Ellen van Dijk

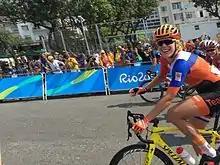
Van Dijk at the Olympic road race in 2016

Van Dijk started the season as usual with the Ladies Tour of Qatar. She won the second stage and took the lead in the general classification. The day afterwards teammate Lizzie Armitstead took over the leading jersey. Van Dijk ended the tour in third place in the overall classification. During the first European race of the season, the Omloop het Nieuwsblad, van Dijk escaped from a front group of 15 riders on the "Molenberg" with 30 km to go. Anna van der Breggen was the only one who was able to follow her. The duo extended their advantage over the cobbled sections that followed, holding off the chase group to the line, where Van Dijk lost the two-up sprint. A few days later Van Dijk rode again strong in the Le Samyn des Dames. In the final kilometers she closed a one-minute gap with the front group. After closing the gap she was the leadout for Chantal Blaak who sprinted to victory. Due to a back injury, Van Dijk could not start in Omloop van het Hageland. In the first World Cup of the season, the Ronde van Drenthe, the team was eager to win. In the final Van Dijk was the lead-out for Armitstead. However, Armitstead lost Van Dijk in the last kilometer. Van Dijk continued sprinting and rode to the third place. She was happy with her result, but found it a shame that the team did not win. During the second World Cup race, the Trofeo Alfredo Bina Van Dijk couldn't ride uphill with the fastest riders and finished eighth, with teammate Armitstead taking the win. For the Tour of Flanders, Van Dijk heard a day before the race she was not as a leader of the team, although Van Dijk won this World Cup race previous year. Because Van Dijk prepared very well for this race she was disappointed, and didn't ride a good race finishing 24th. Van Dijk rode several races in the Netherlands, Belgium and Spain in April, May and the begin of the June. The most notable results from these race being a second place in the team time trial in the Energiewacht Tour and a second place in Gooik–Geraardsbergen–Gooik, being outsprinted by Gracie Elvin.